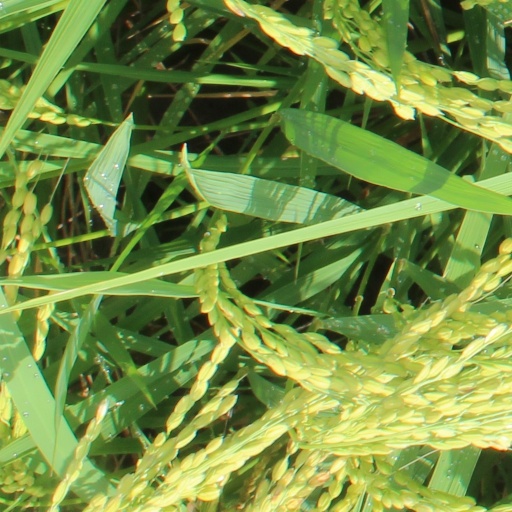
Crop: rice